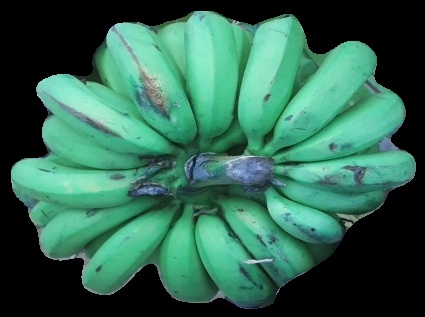
Variety: pachbale
Grade: grade2